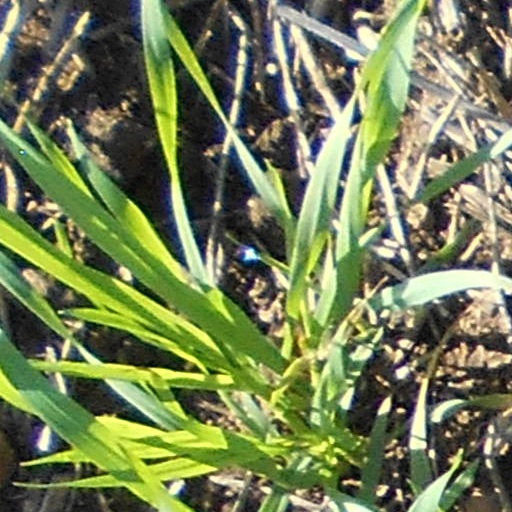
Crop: wheat